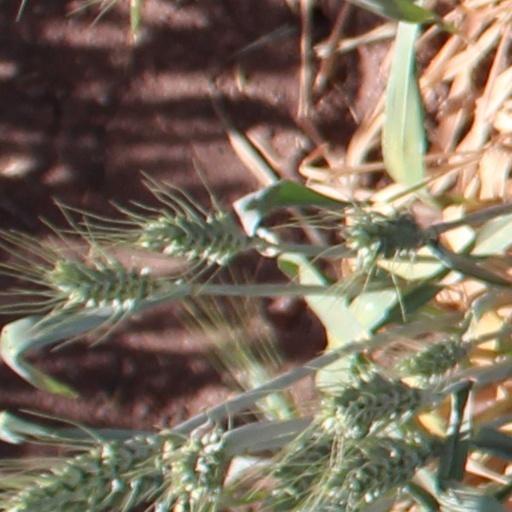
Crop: wheat